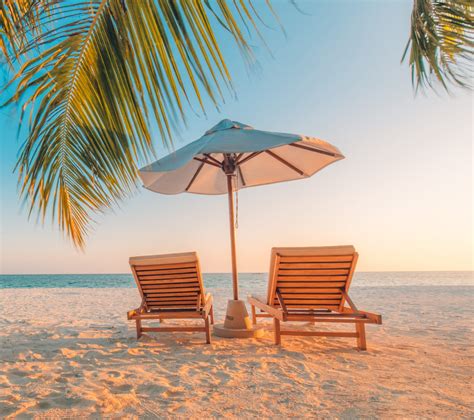
Weather: sun or clear